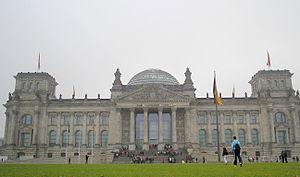
Foster + Partners est une des principales agences d'architecture britannique. Fortement associée à son fondateur Norman Foster, elle s'est illustrée par de nombreuses constructions d'immeubles de grande hauteur ainsi que d'aérogares d'aéroports.